Apis dorsata

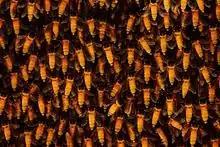
Close up of workers on a hive. The colony was being formed at the time of taking this image. Note the multiple layers of bees on top of each other.

There are two methods of reproductive swarming in which "A. dorsata" initiates new colonies, which usually occurs in October or November. The most common occurs when a queen flies away from the original nest slowly and a swarm of workers follows her. This new cluster of bees can be temporary, or they can permanently move to a new nesting site. The distance these bees travel is unknown, but some have been observed to travel about 500 meters away from the original nest. The second, more rare method is referred to as “budding.” In budding, a group of workers leave the natal nest to form a new colony at a nesting site about 1 meter away from the original.